Autonomous spaceport drone ship

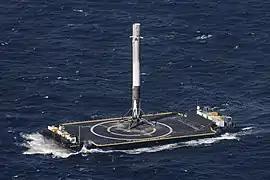
"Of Course I Still Love You" carries the first rocket stage to successfully land on a drone ship (CRS-8, 8 April 2016)

An autonomous spaceport drone ship (ASDS) is a modified ocean-going barge developed by SpaceX and equipped with propulsion systems to maintain precise position and a large landing platform. They were developed to recover the first stage (also called the booster) of its launch vehicles. By recovering and reusing these boosters, SpaceX has significantly reduced the cost of space launch.